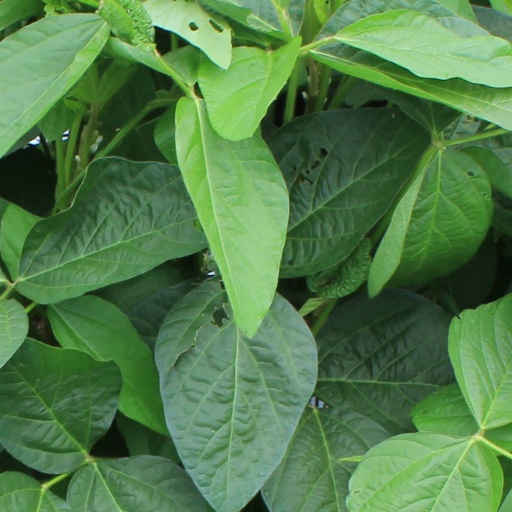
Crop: soybean